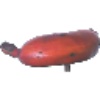
Label: red_banana